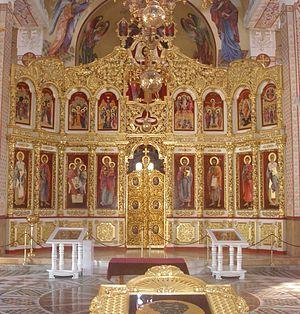
Radovich ou Radoviš est une ville et une municipalité du sud-est de la Macédoine du Nord. Elle comptait 28 244 habitants en 2002 et fait 497,48 km². Elle s'étend au pied du massif de la Platchkovitsa, dans une vallée qu'elle partage avec Stroumitsa. La ville de Radovich est la deuxième plus grande du sud-est du pays et elle se trouve sur la route M6, axe important qui relie Chtip à Stroumitsa. La ville en elle-même compte 16 223 habitants, le reste de la population étant réparti dans les villages alentour.